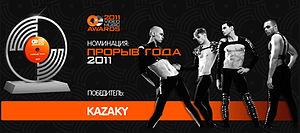
Kazaky est un groupe de chanteurs et danseurs ukrainiens. Il est composé de quatre membres : Oleg Zhezhel, Artur Gasparian, Kyryll Fedorenko et Artemiy Lazarev.